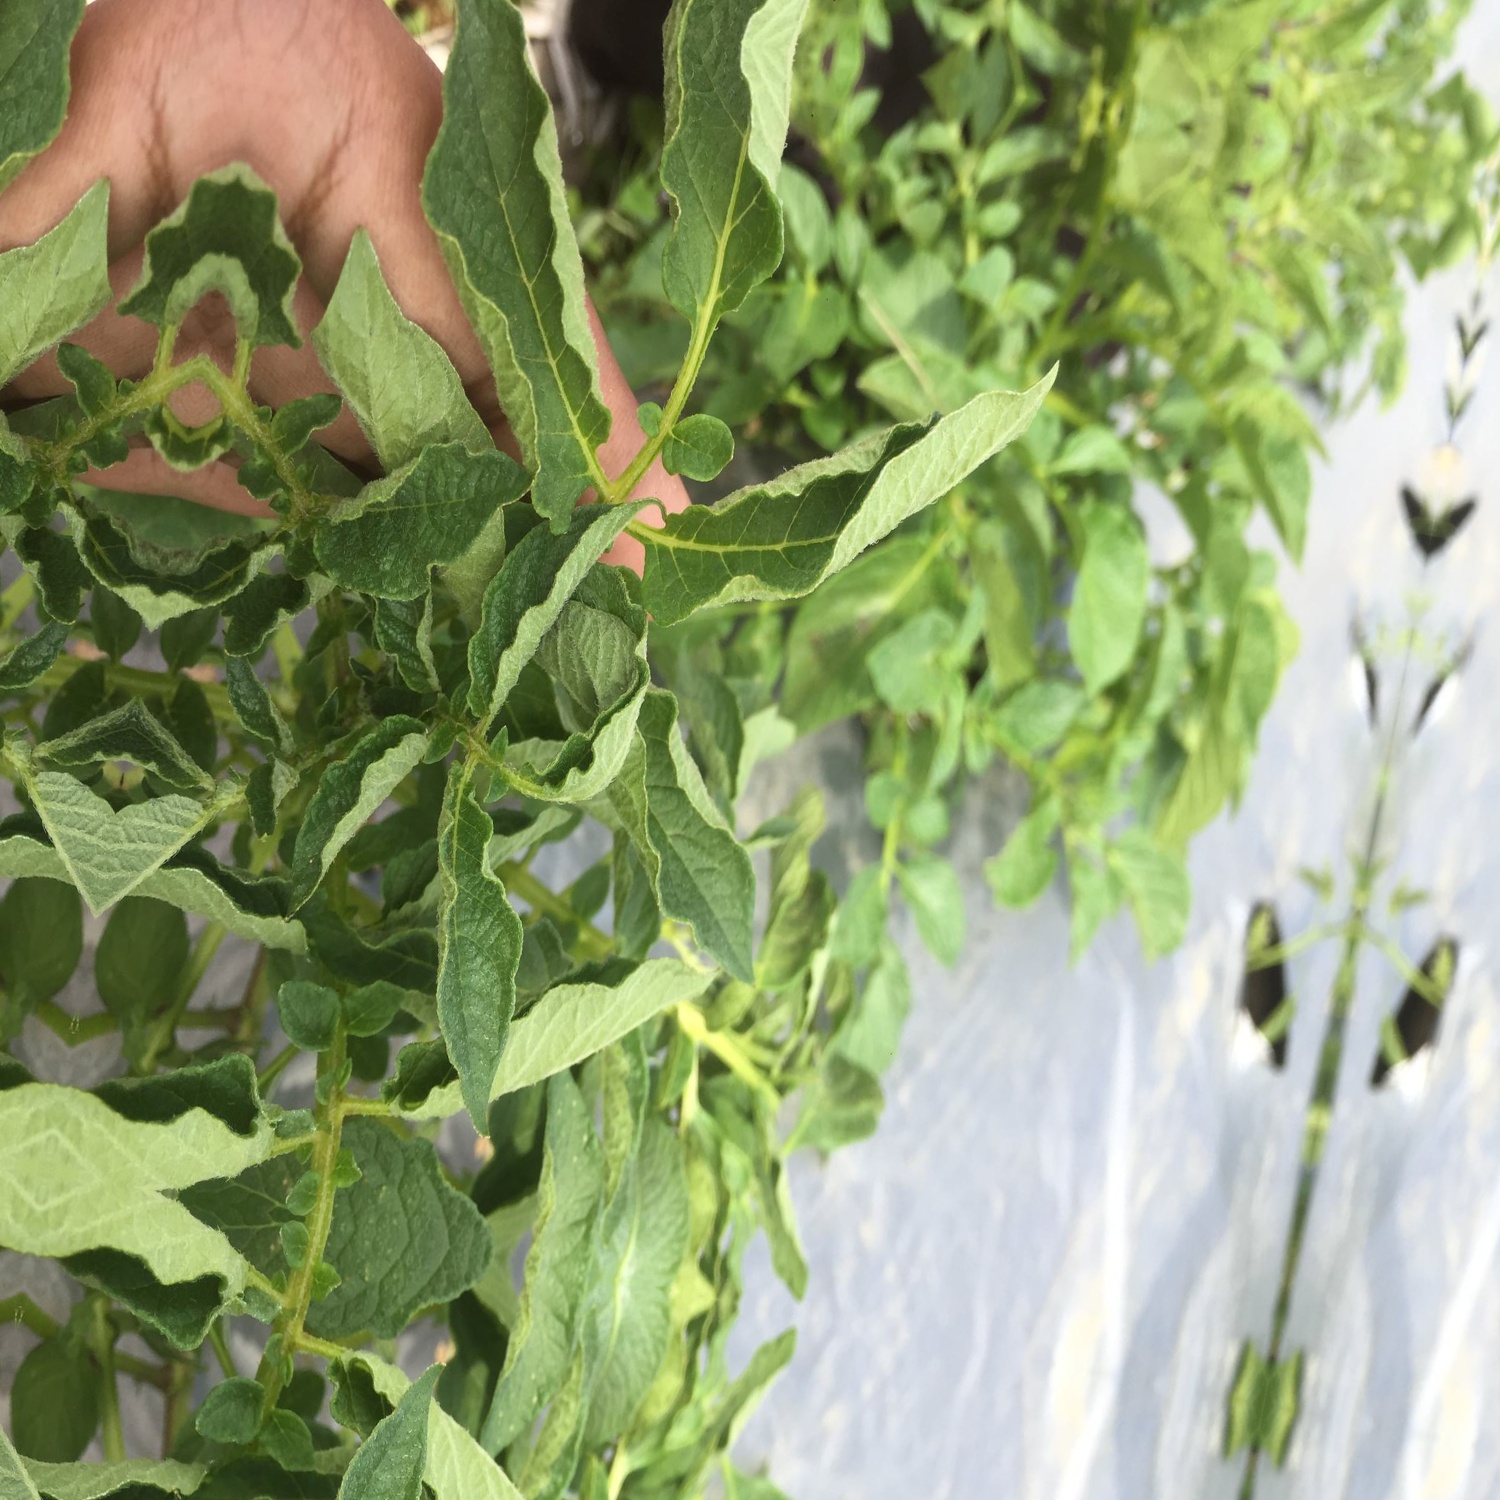
Etiqueta: Pudricion_Parda